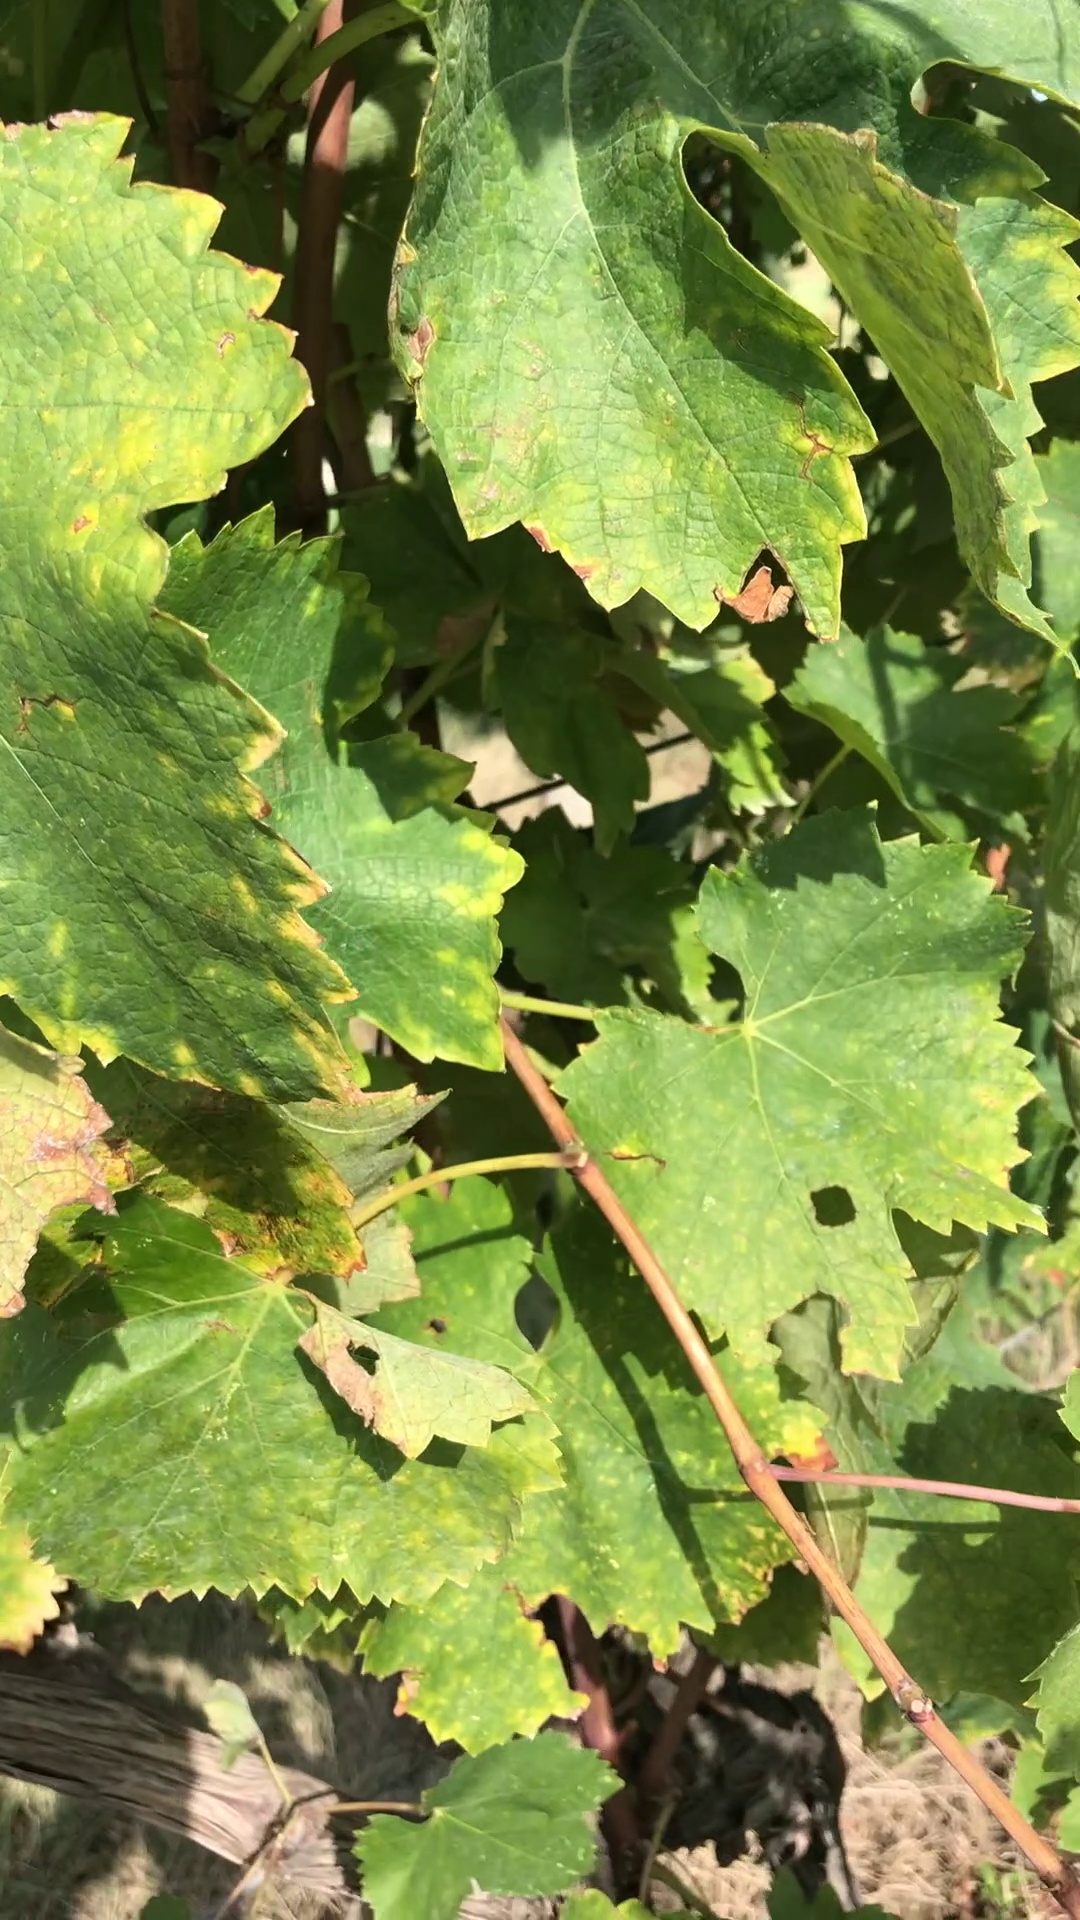
Label: healthy